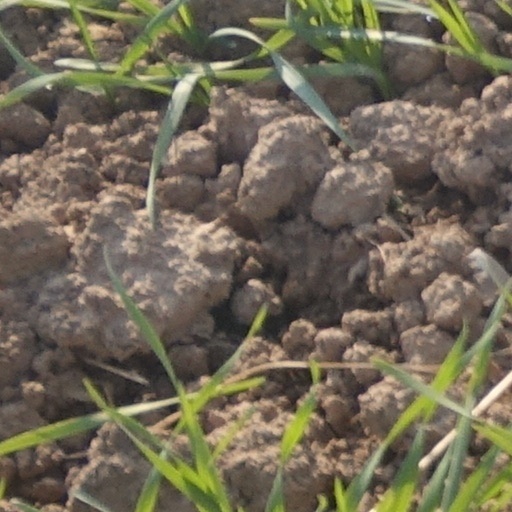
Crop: wheat